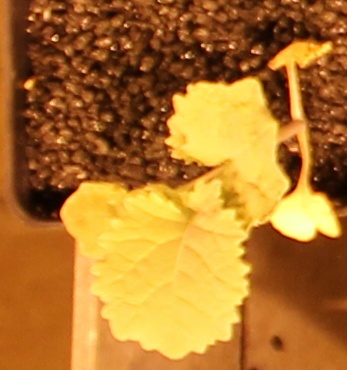
Label: Canola